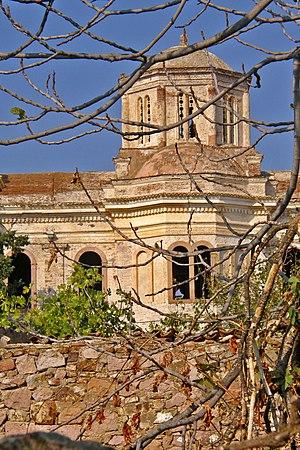
Église grecque en ruine sur l'ile d'Alibey (Cunda), province de Balıkesir, région de Marmara, Turquie
Cunda, également appelée Alibey, est une petite île de Turquie, située au nord-ouest de la mer Égée. Elle est étendue sur 23 km² et se trouve au large de la côte d'Ayvalık de la province de Balıkesir. Elle est située 16 km à l'est de l'île grecque de Lesbos. La population était de 5 000 habitants en 2000, alors que 14 000 individus habitaient l'île au début du XXᵉ siècle, tous parlant le grec.